2019–20 Liiga season

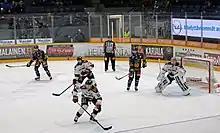
Lukko - Ässät 30.11.2019

Usually the top six advance straight to quarter-finals, while teams between 7th and 10th positions play wild card round for the final two spots. However, due to the COVID-19 pandemic, the last game day of the season was not played and no playoffs were held. The top 4 teams of the unfinished regular season qualified for the Champions Hockey League and the 5th team to the Spengler Cup. The SM-liiga is a closed series and thus there is no relegation.